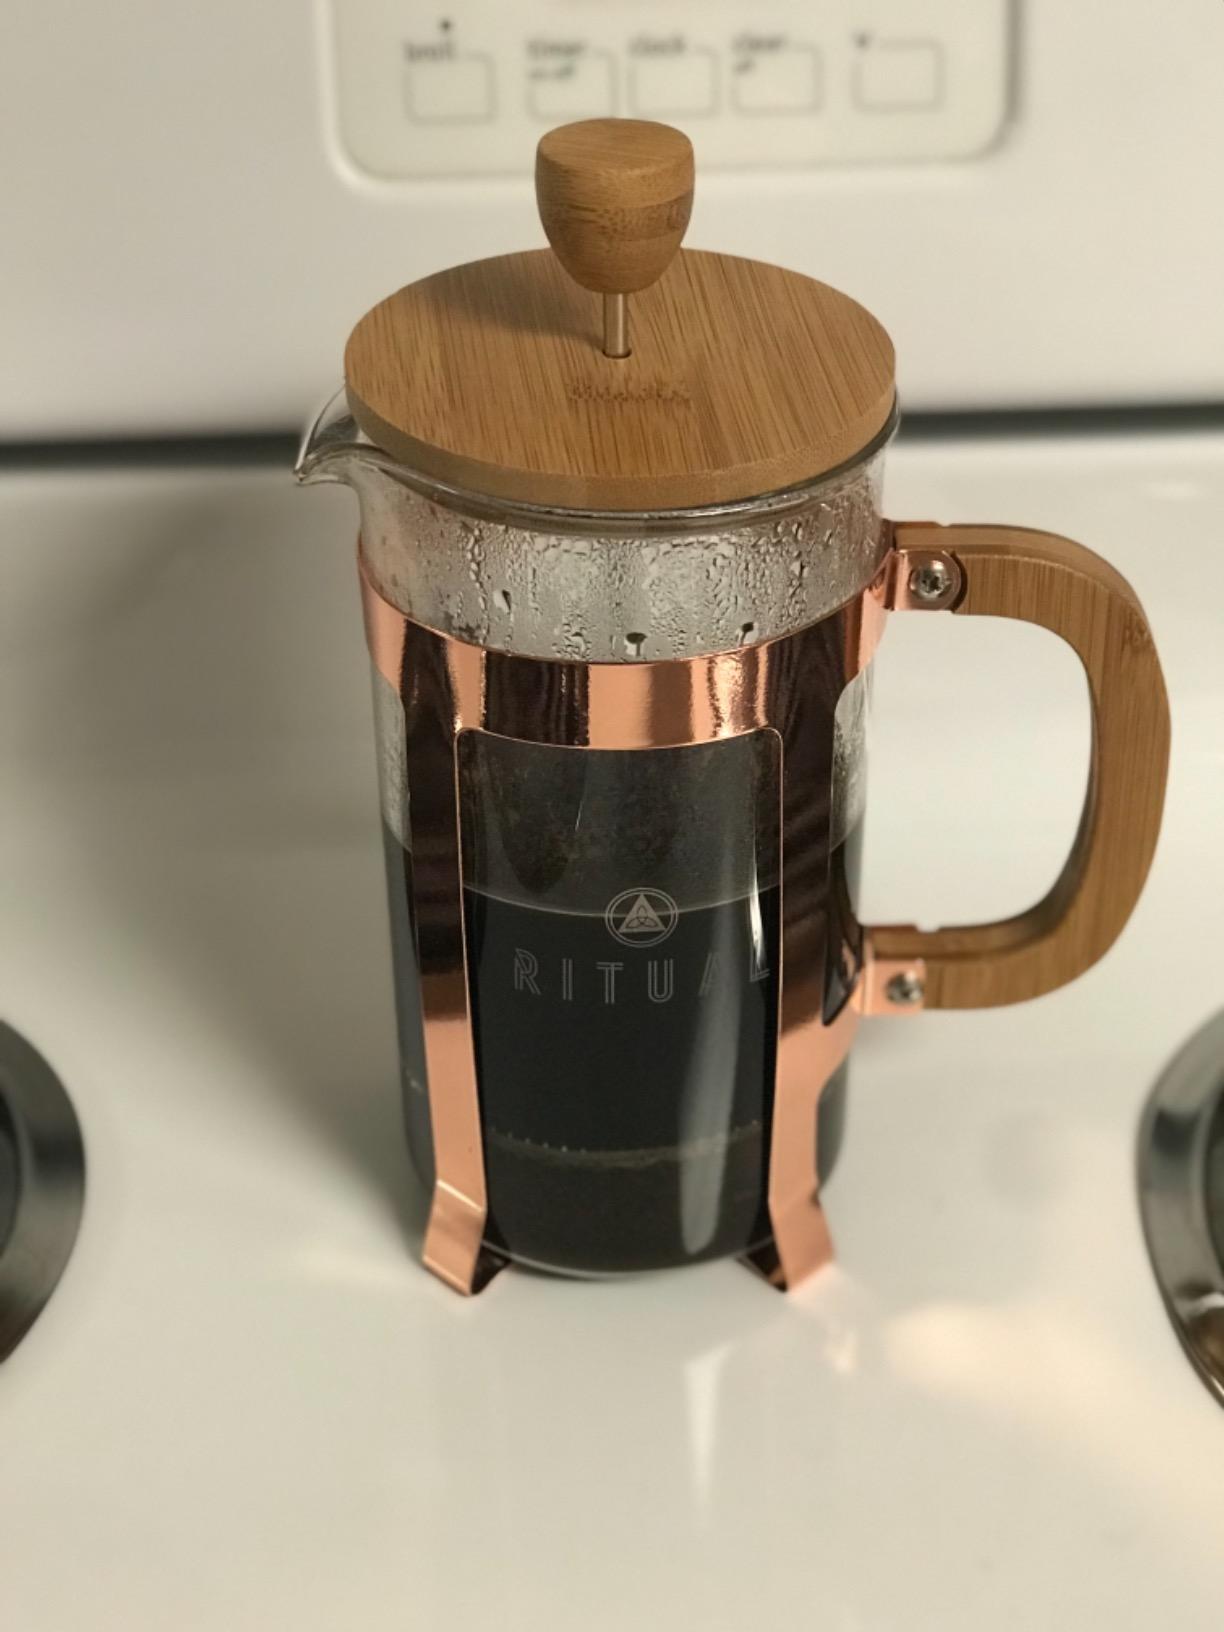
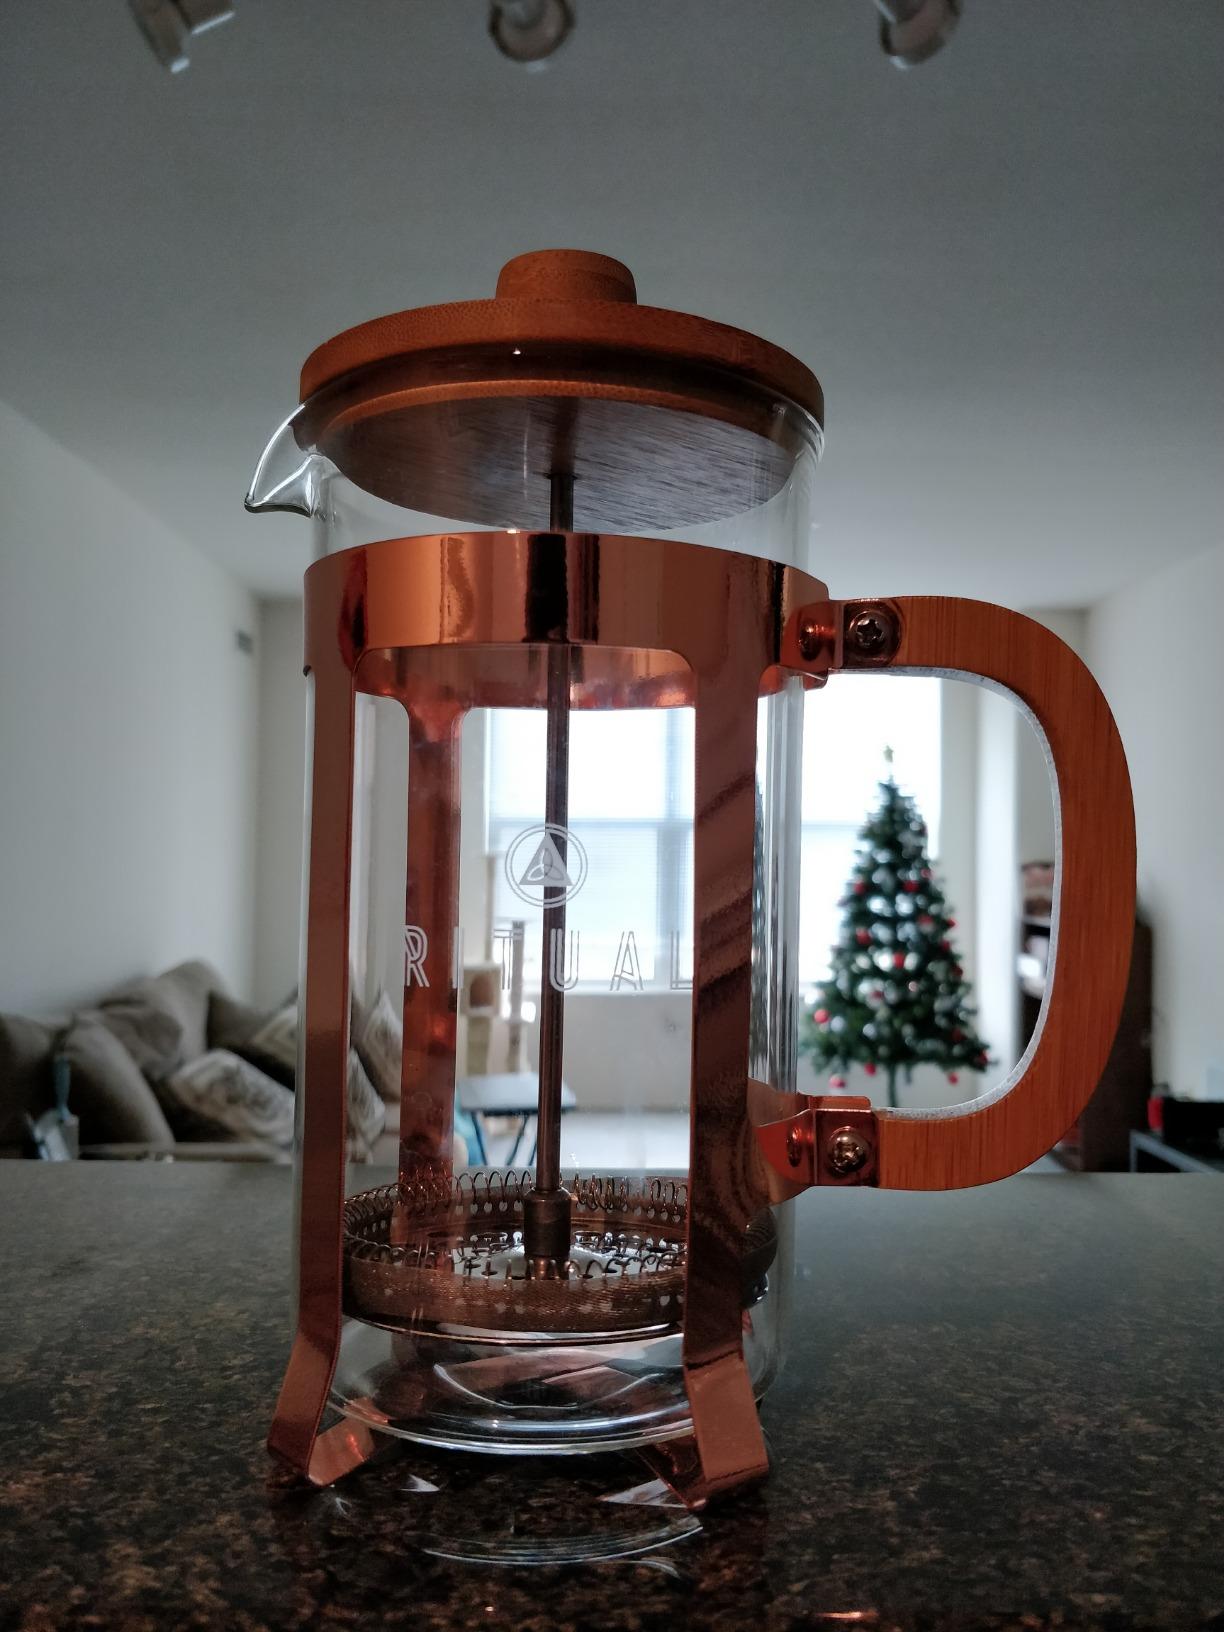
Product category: items_tea
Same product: yes